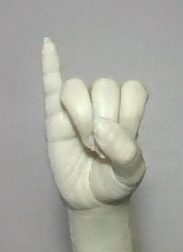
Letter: meem